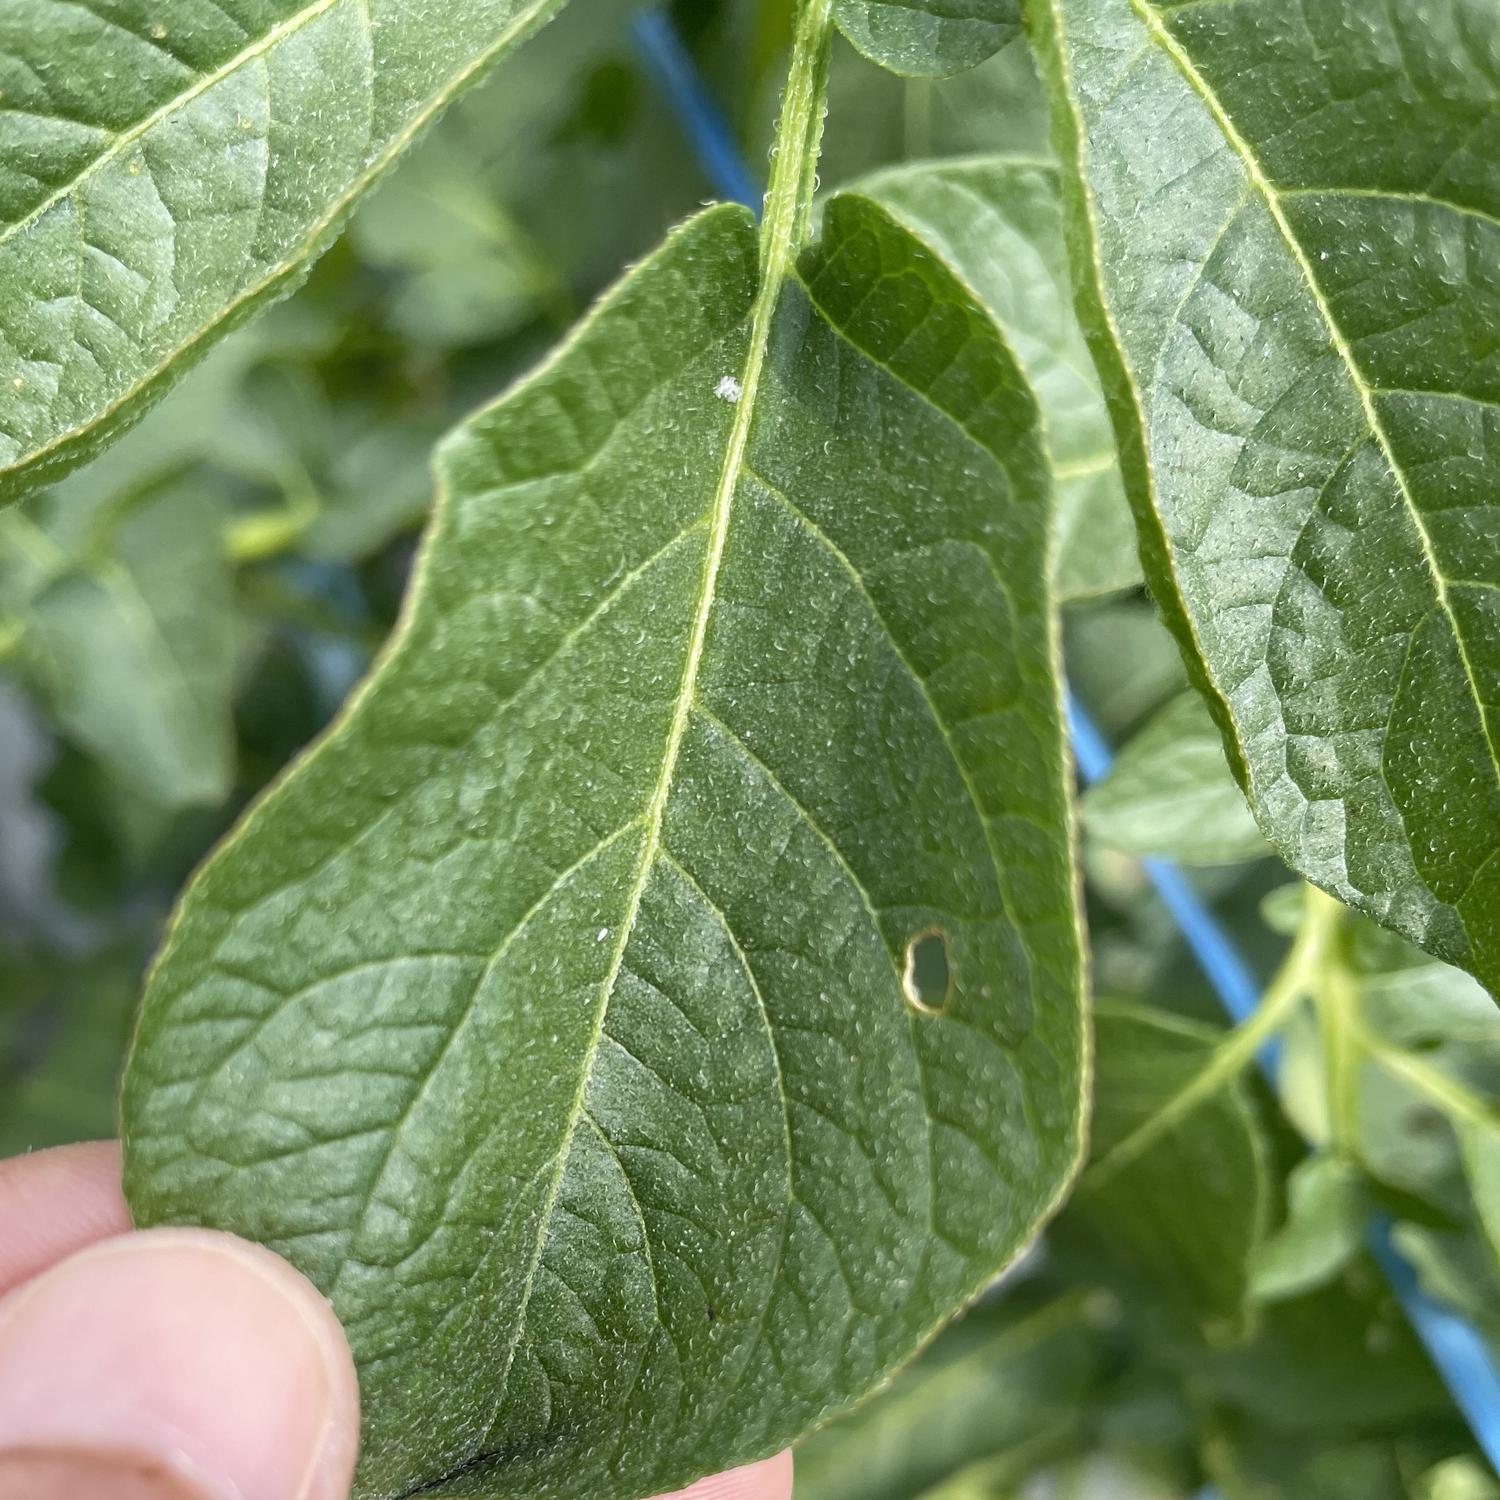
Label: Pest